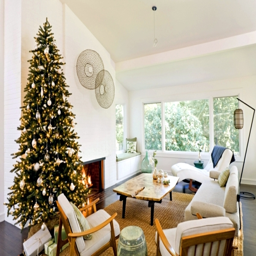
tips for installing lights on the christmas tree